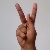
The image shows a hand gesture representing the letter 'K' in Indian Sign Language.